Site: brandenburg
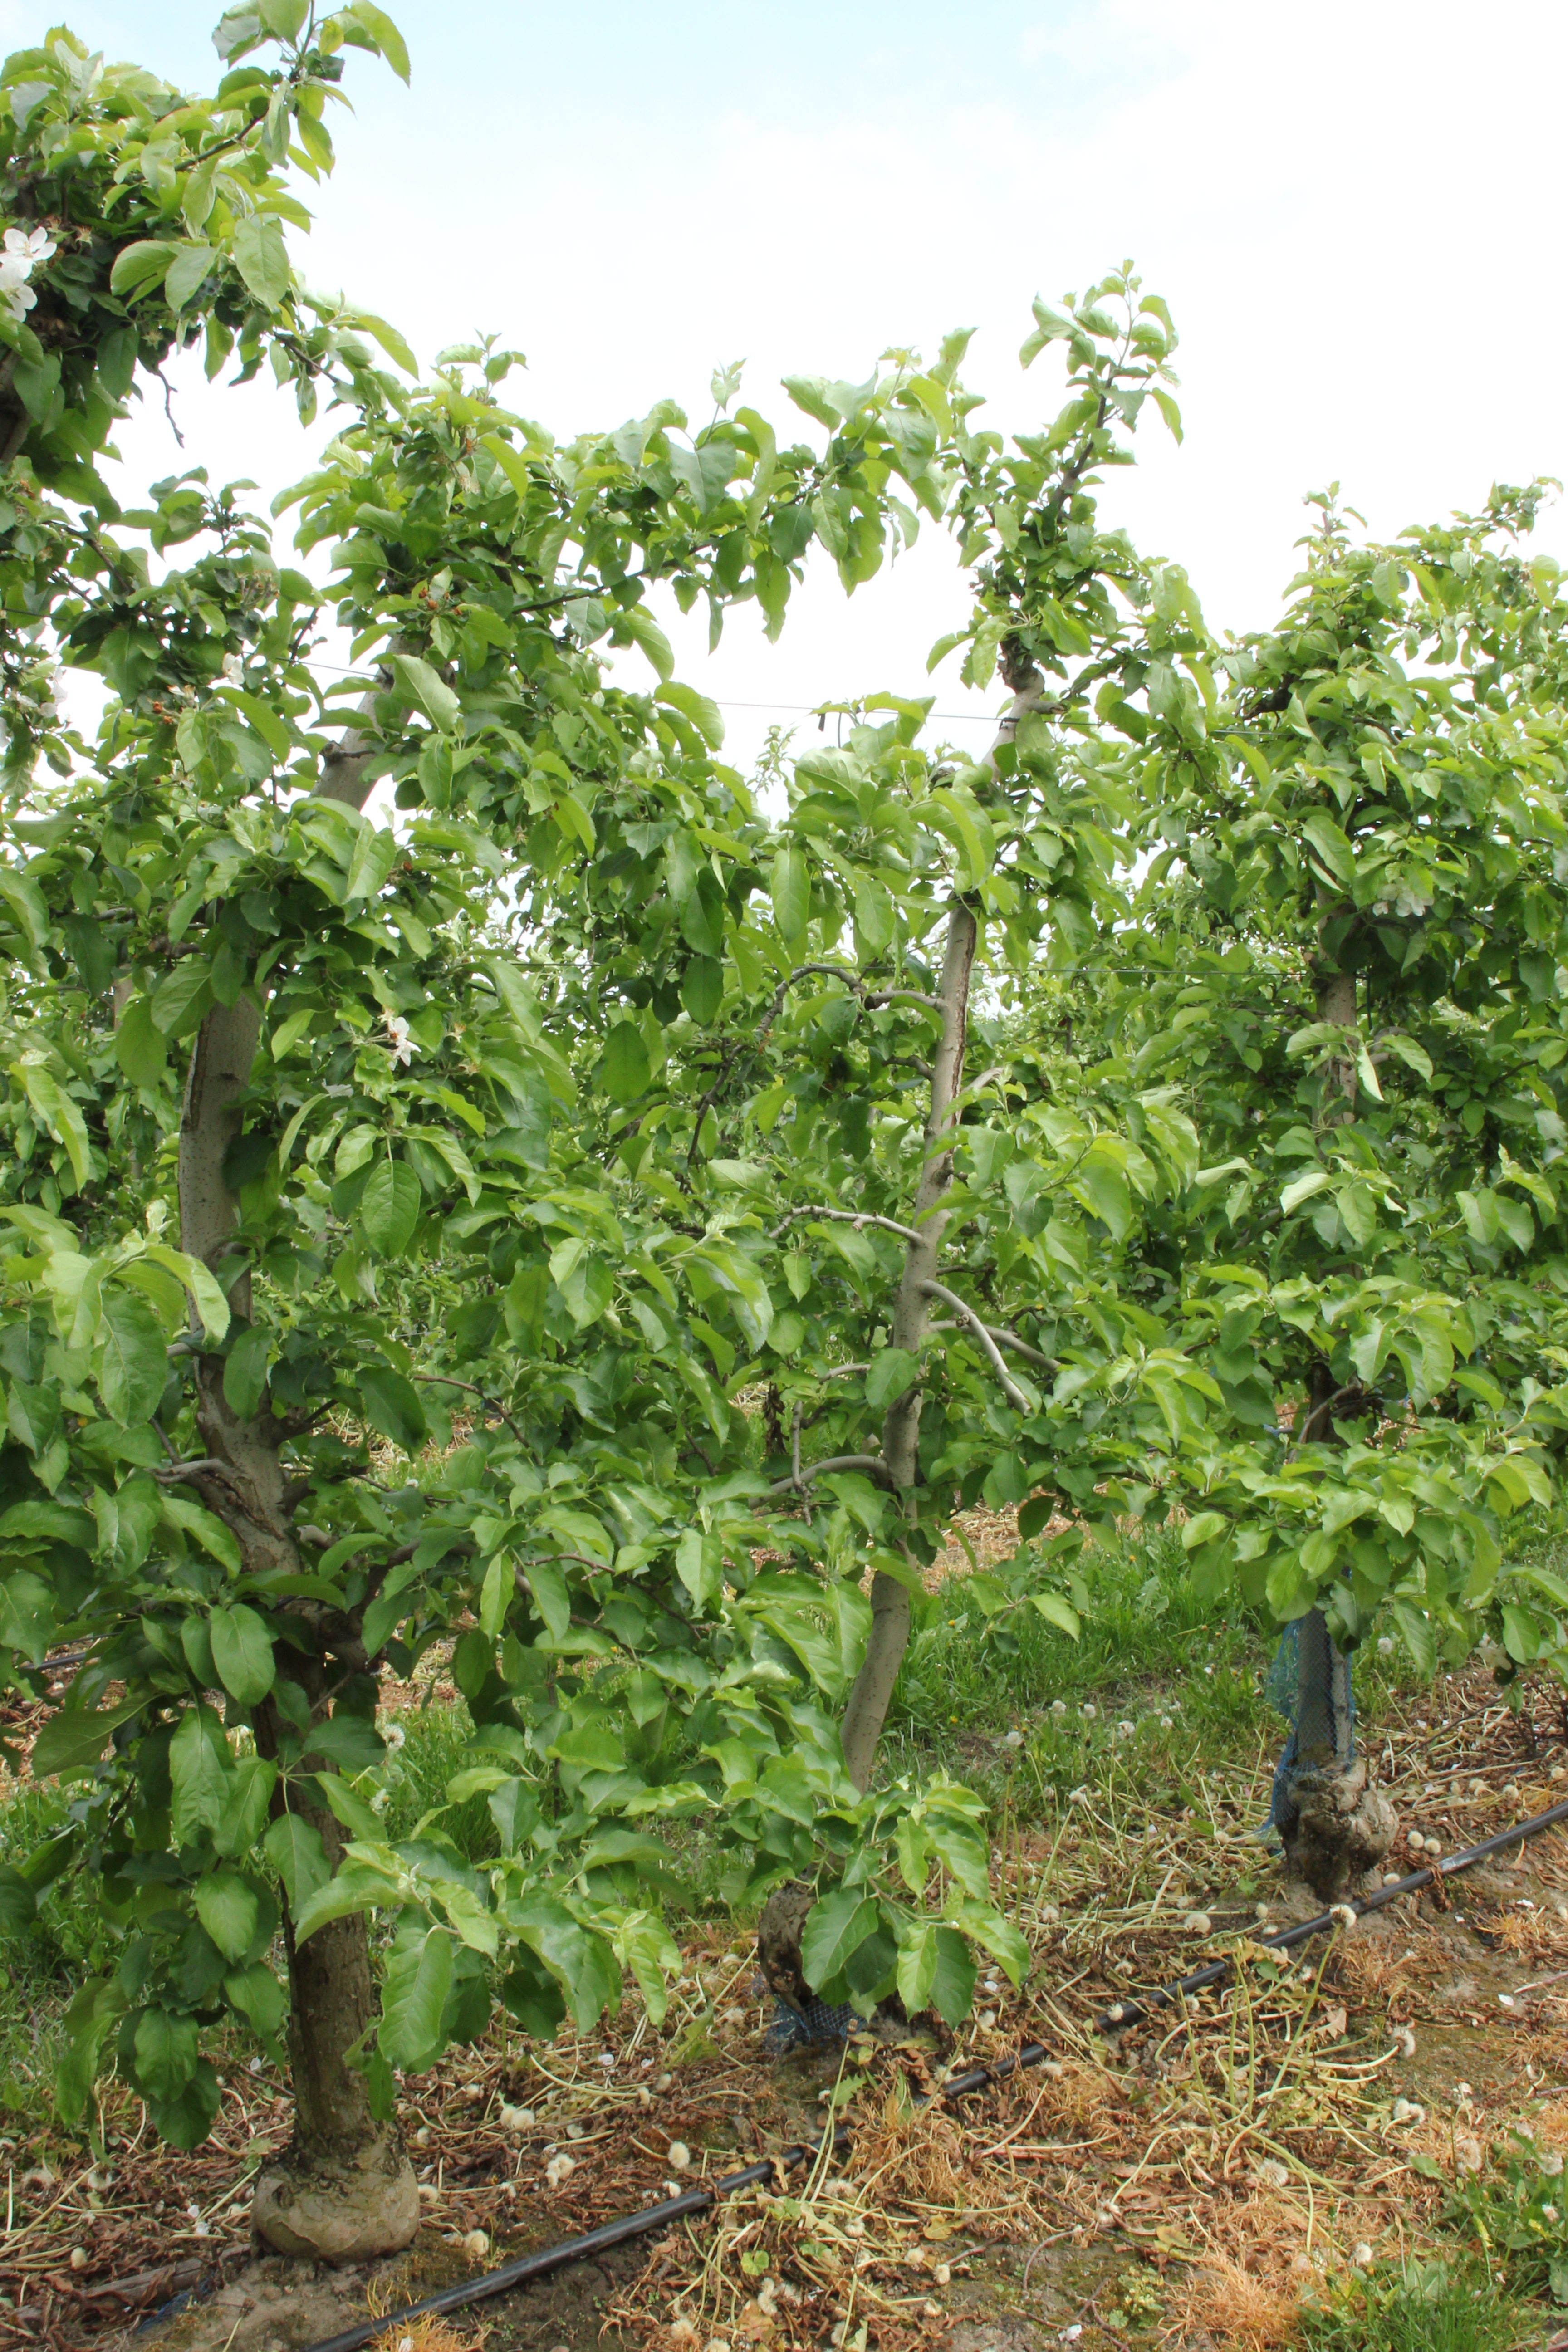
Growth stage (BBCH 67): Flowering